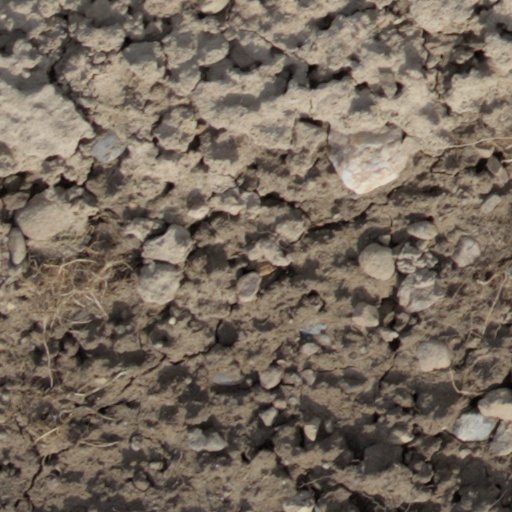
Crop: wheat